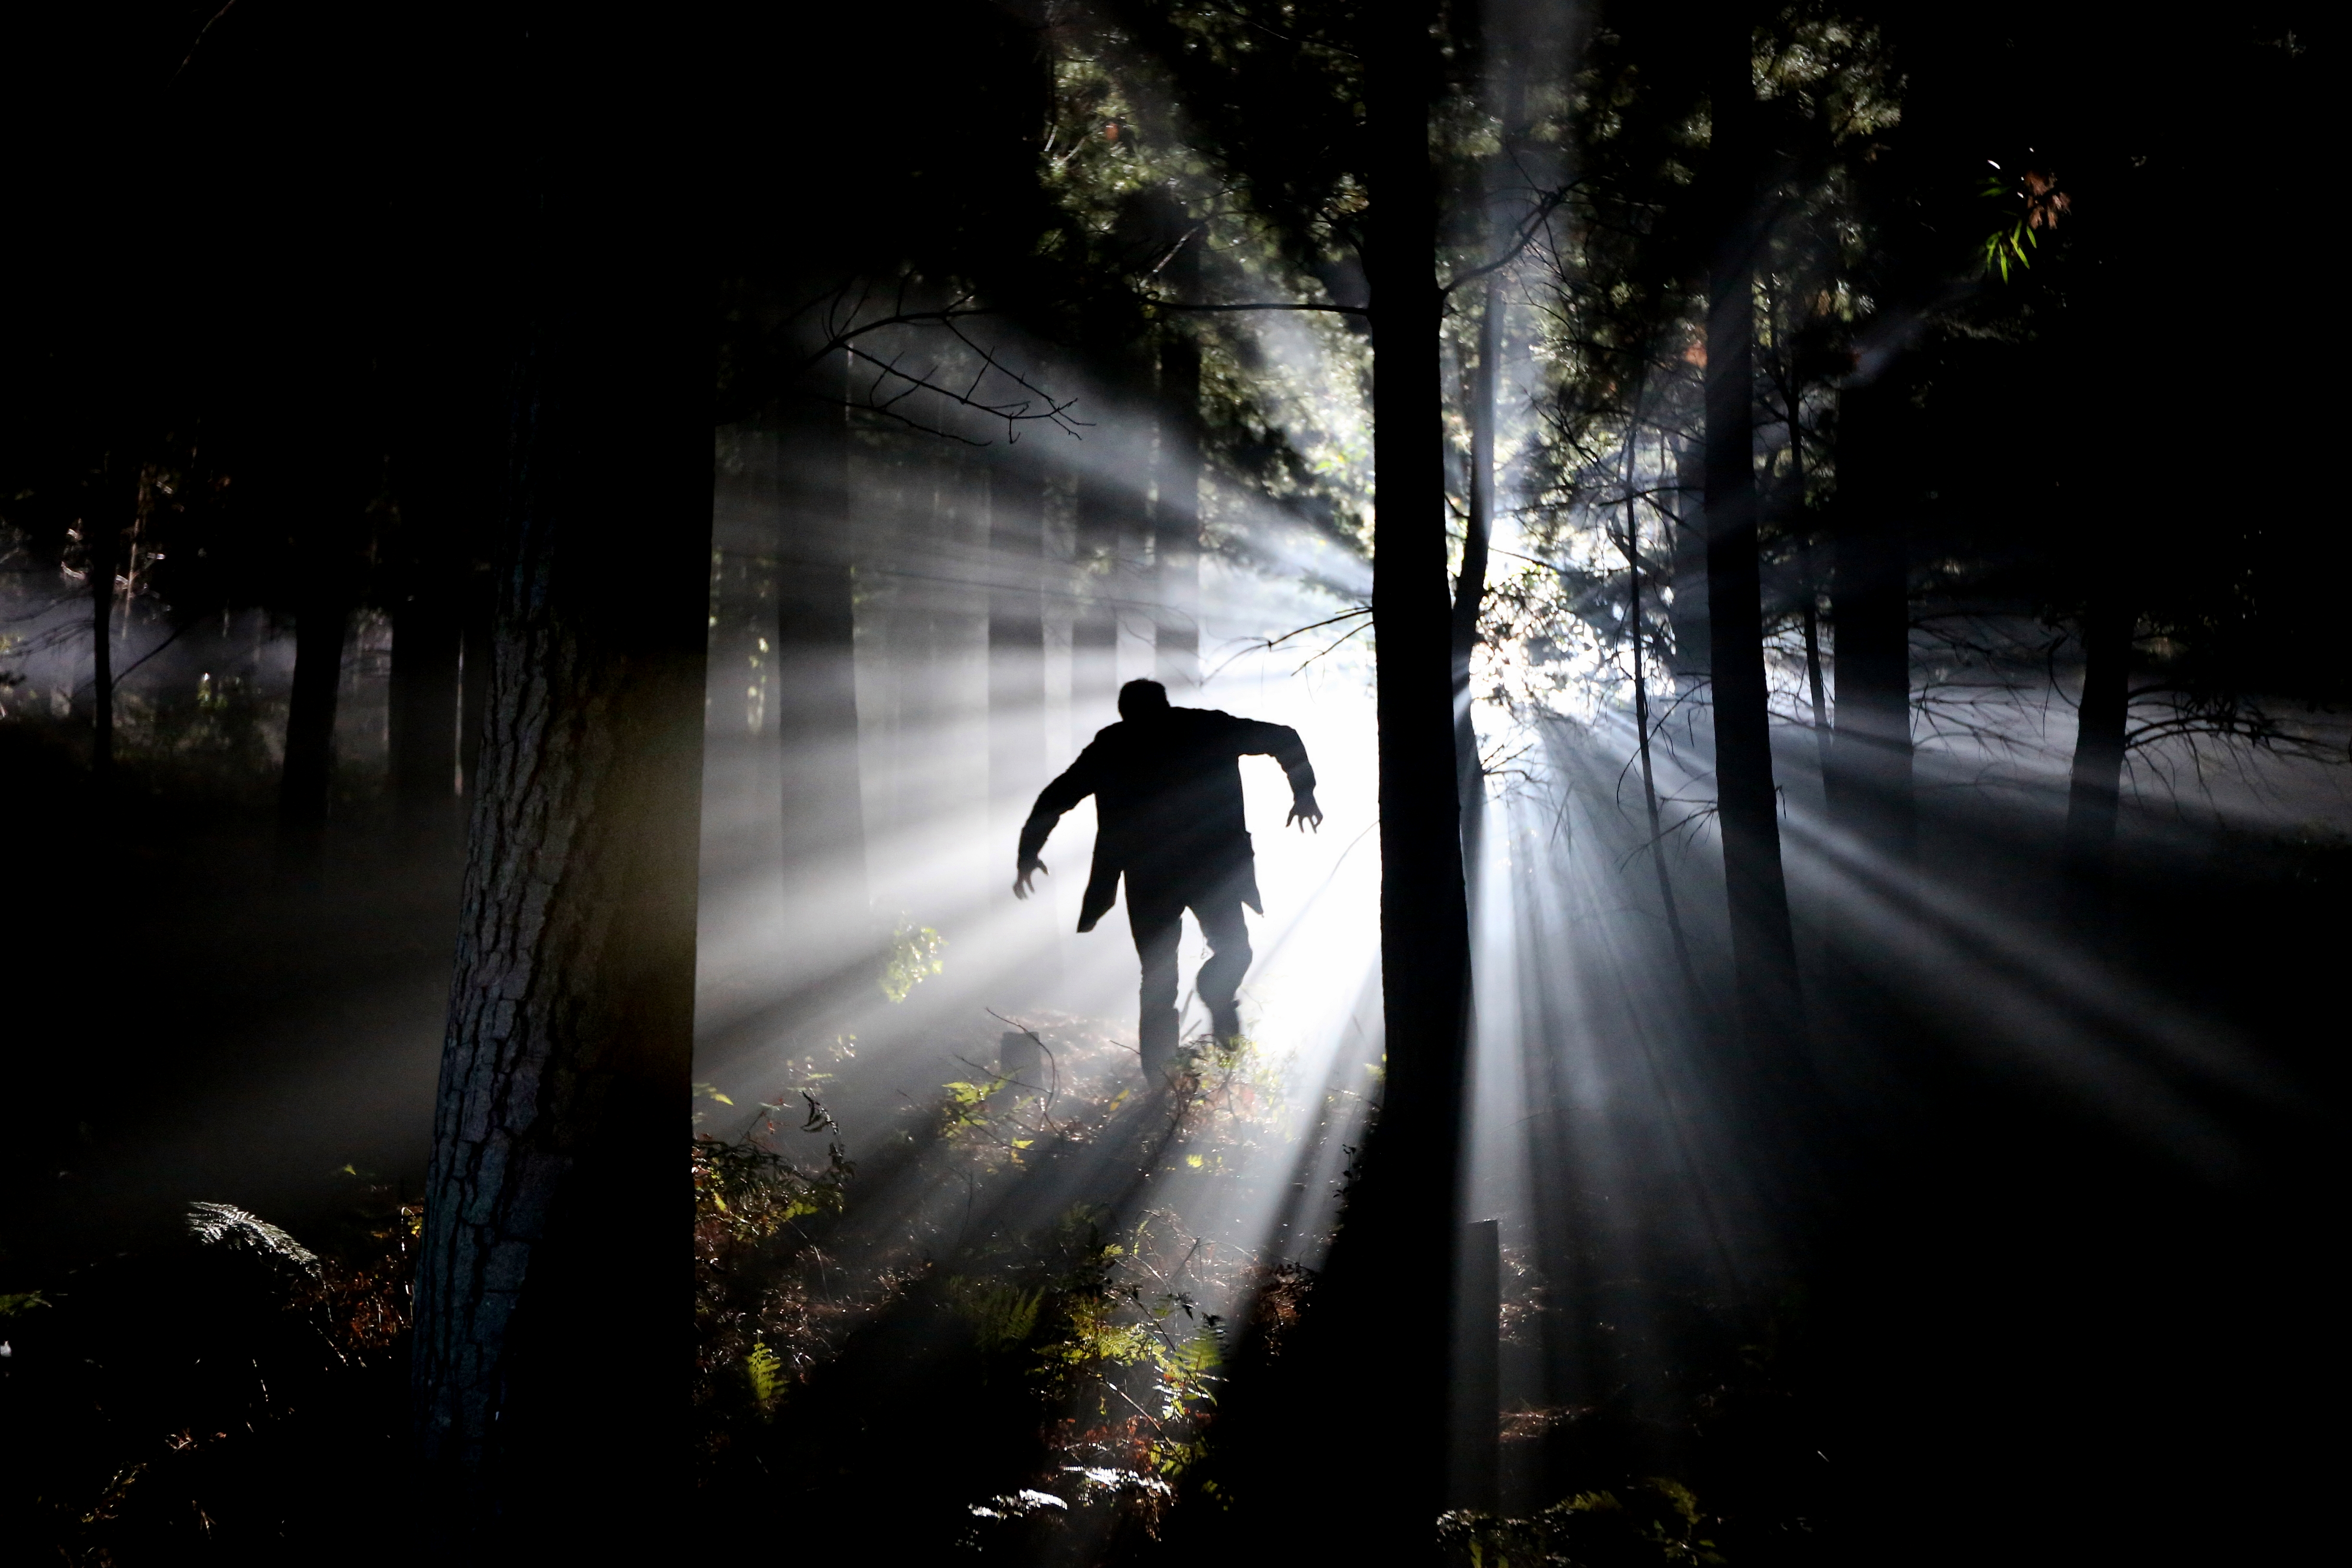
tree, forest, silhouette, light, fog, mist, night, sunlight, morning, dark, evening, reflection, weather, darkness, trees, woods, backlit, midnight, eerie, atmospheric phenomenon, woody plant